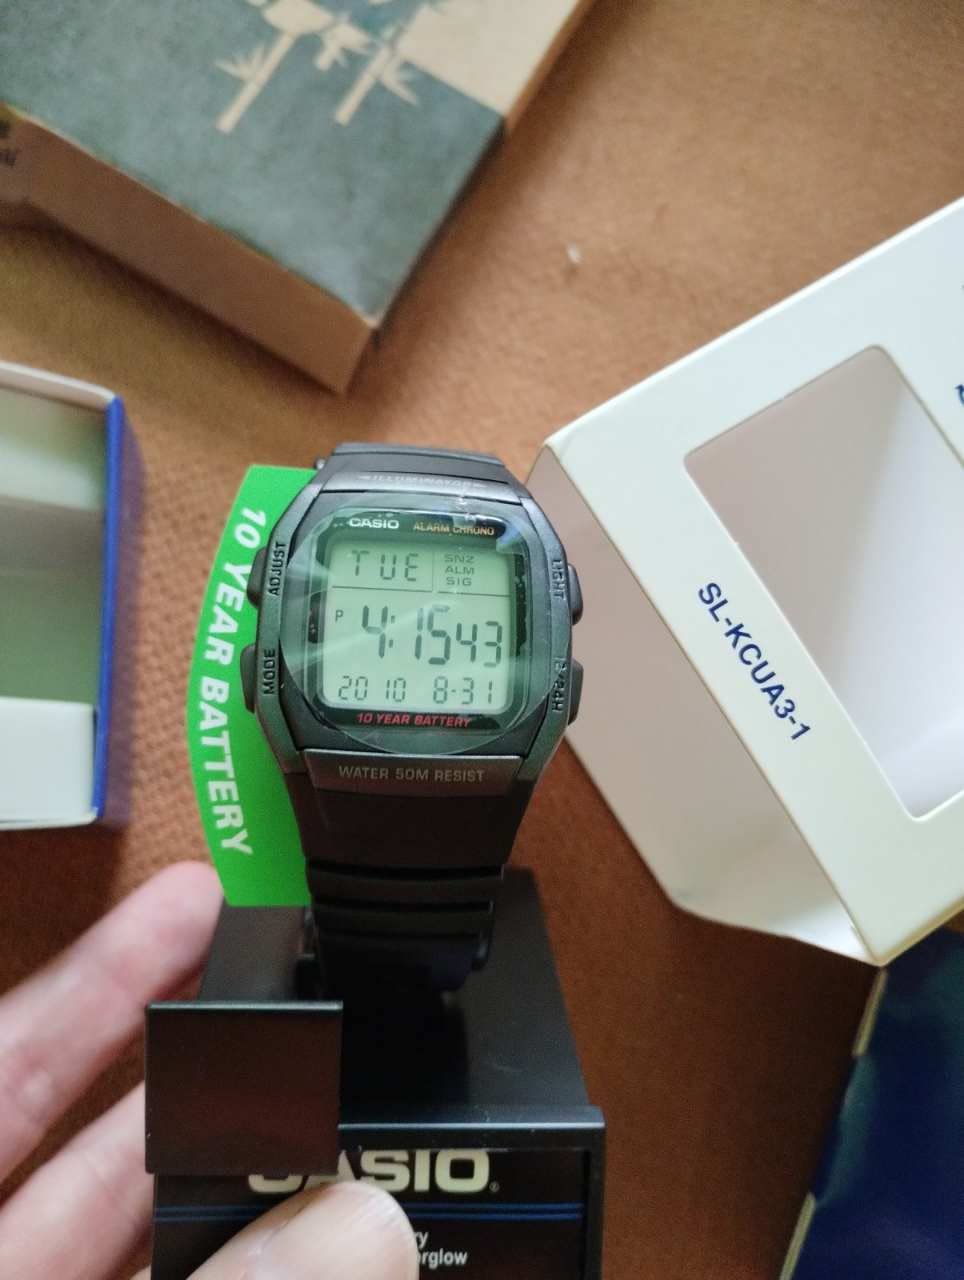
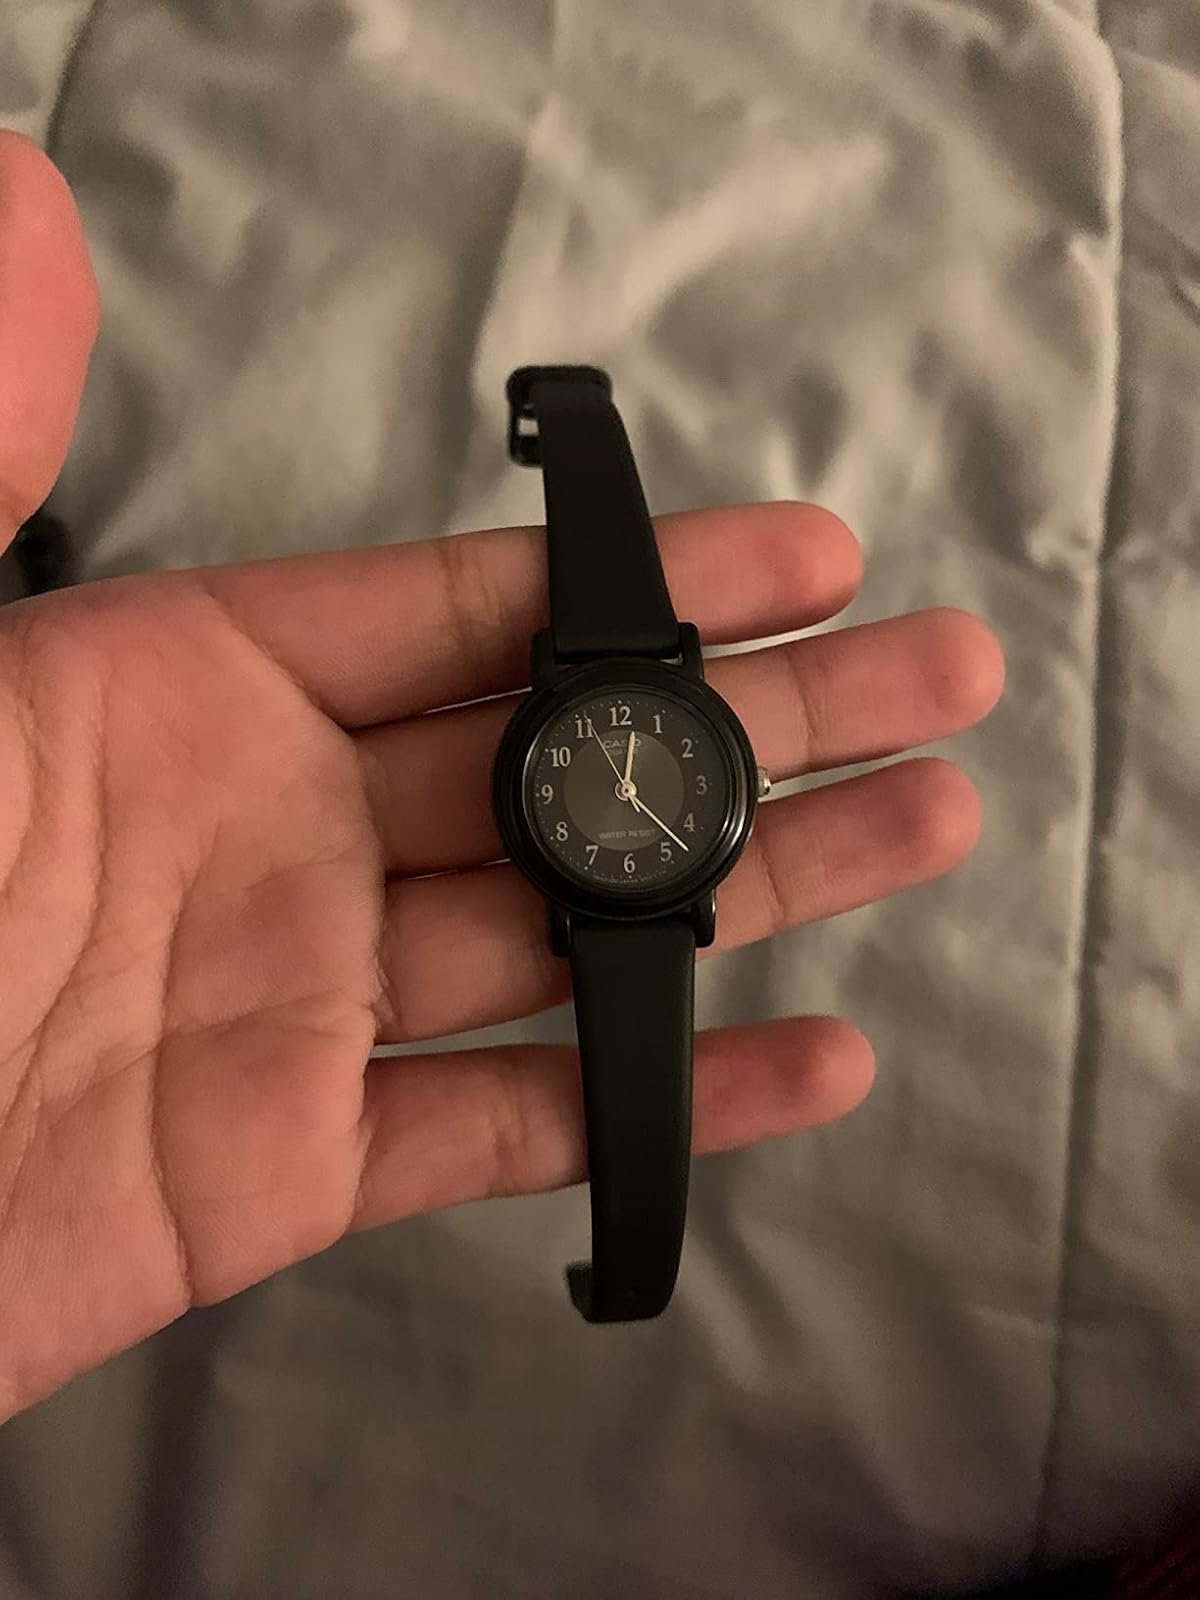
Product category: accessories_watch
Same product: no